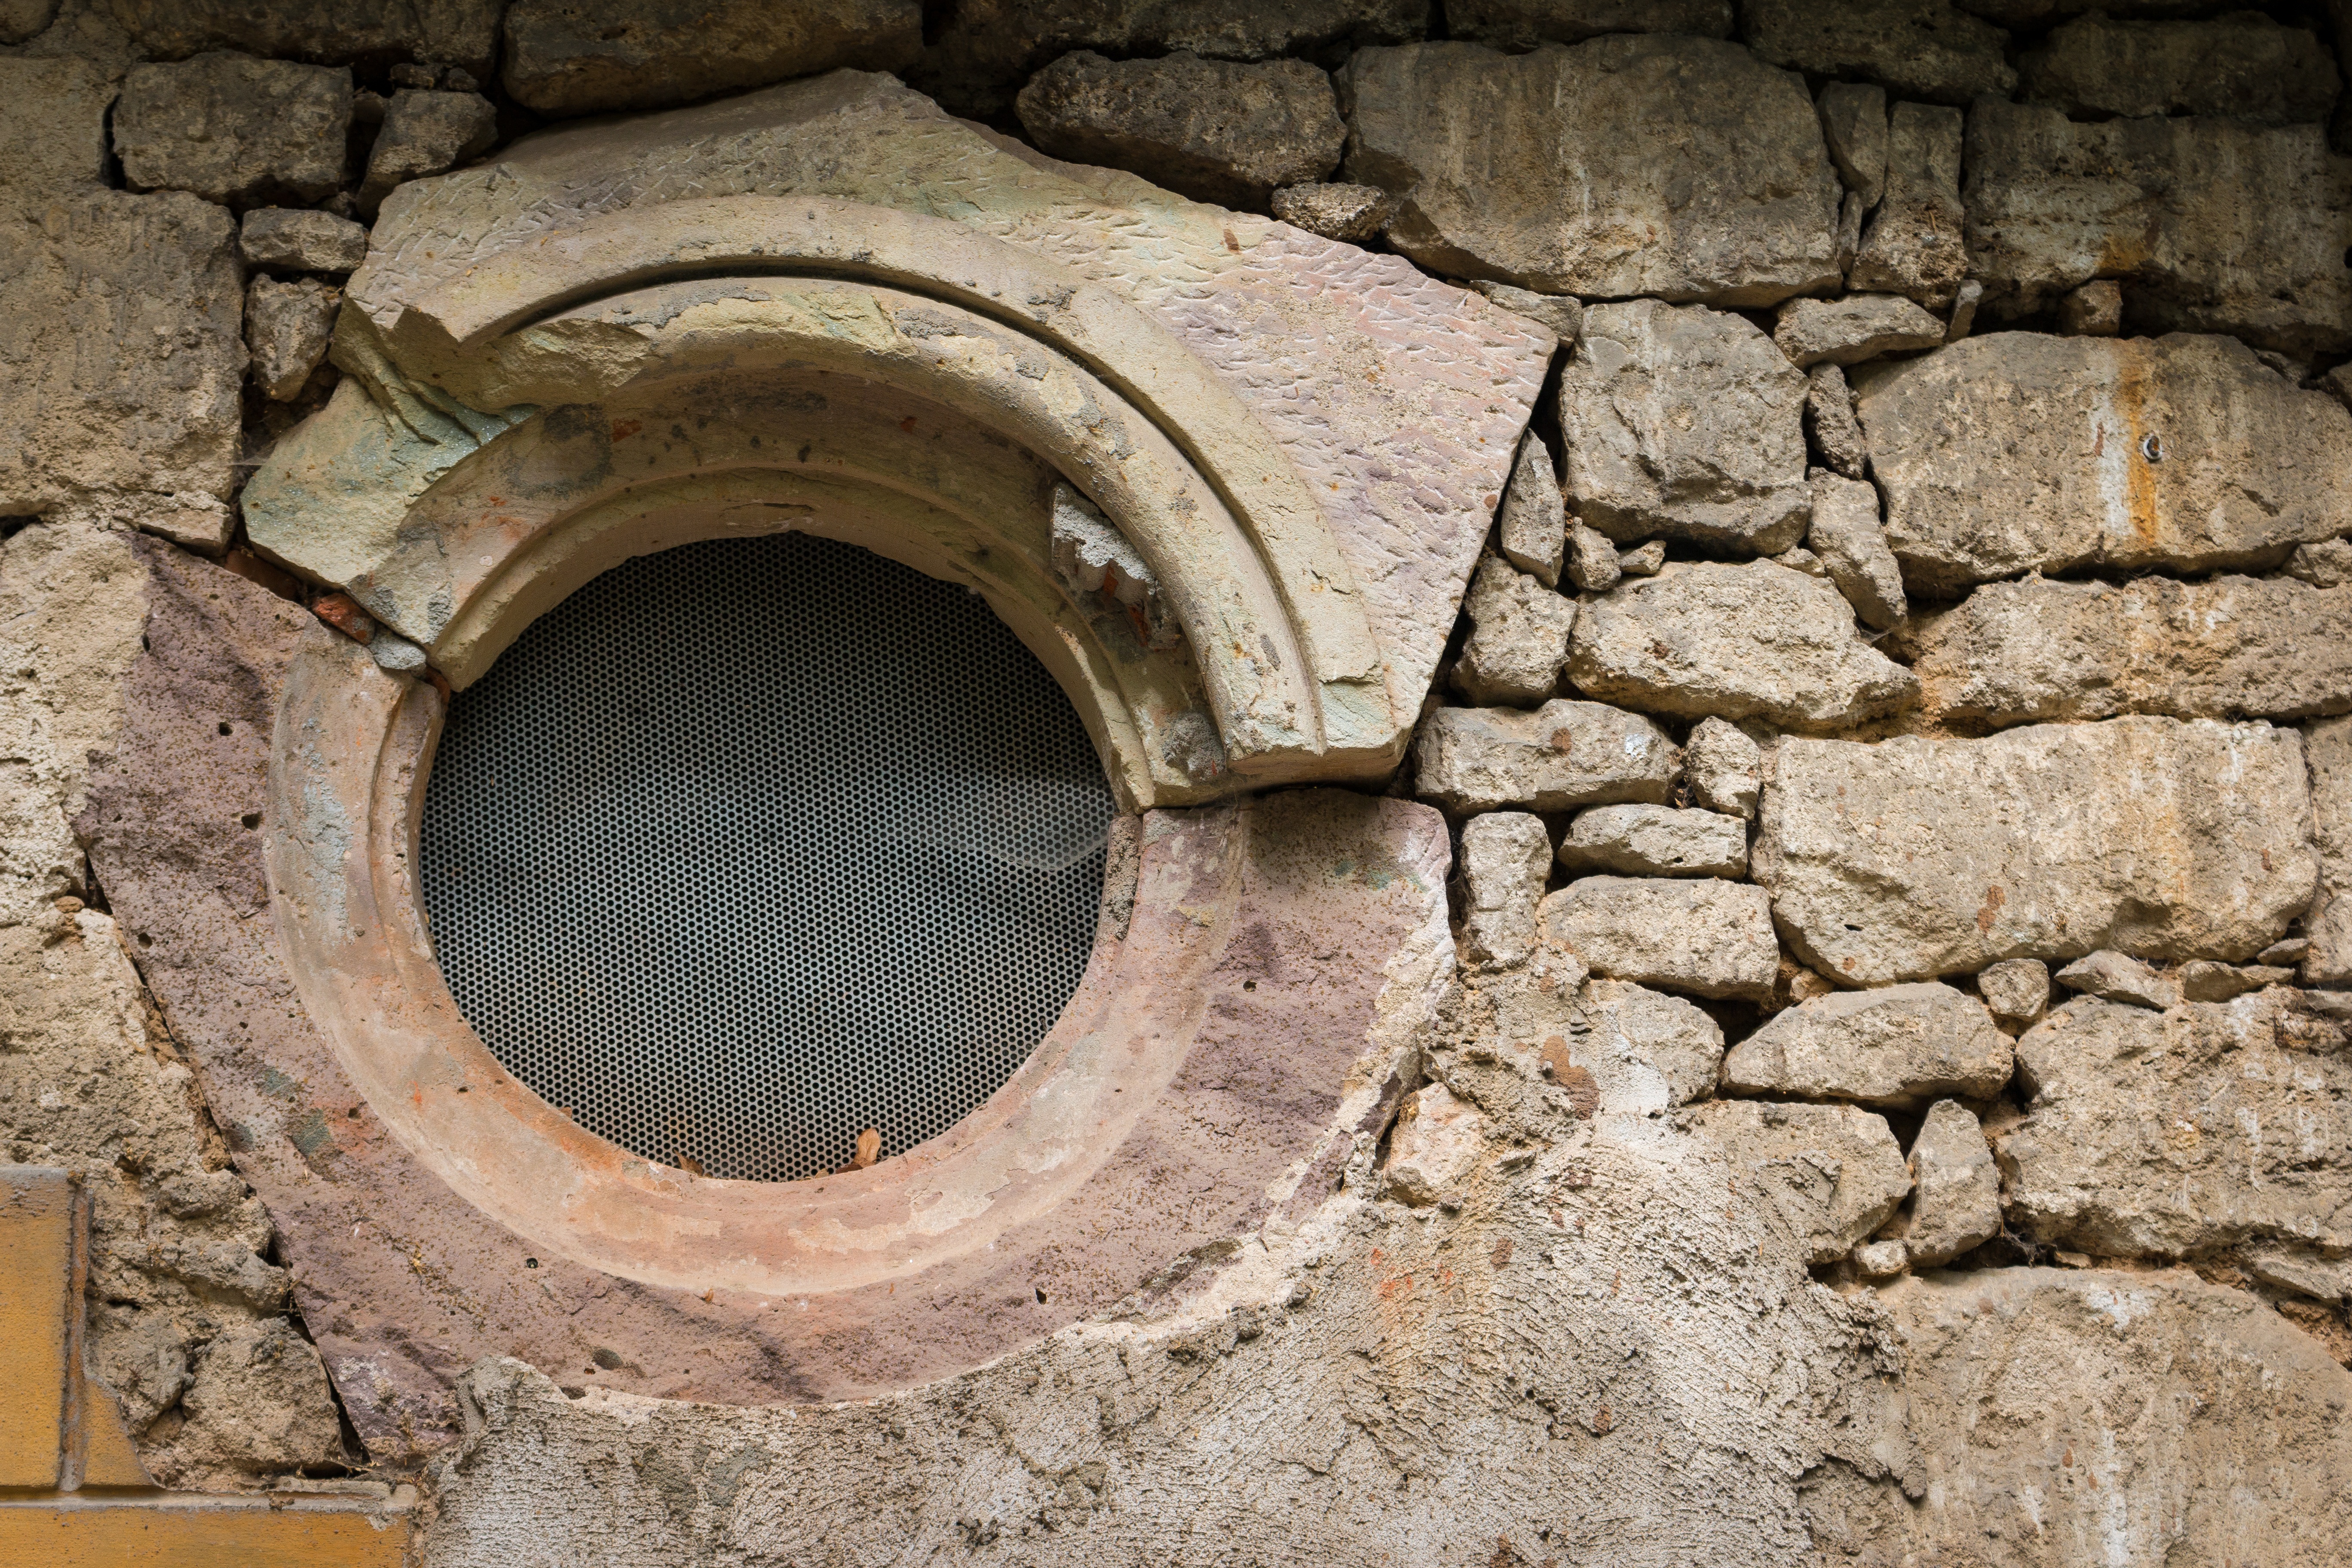
rock, architecture, wood, window, wall, soil, stone wall, decay, ruin, brick, material, temple, ruins, eye, masonry, ancient history